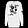
Label: Pullover